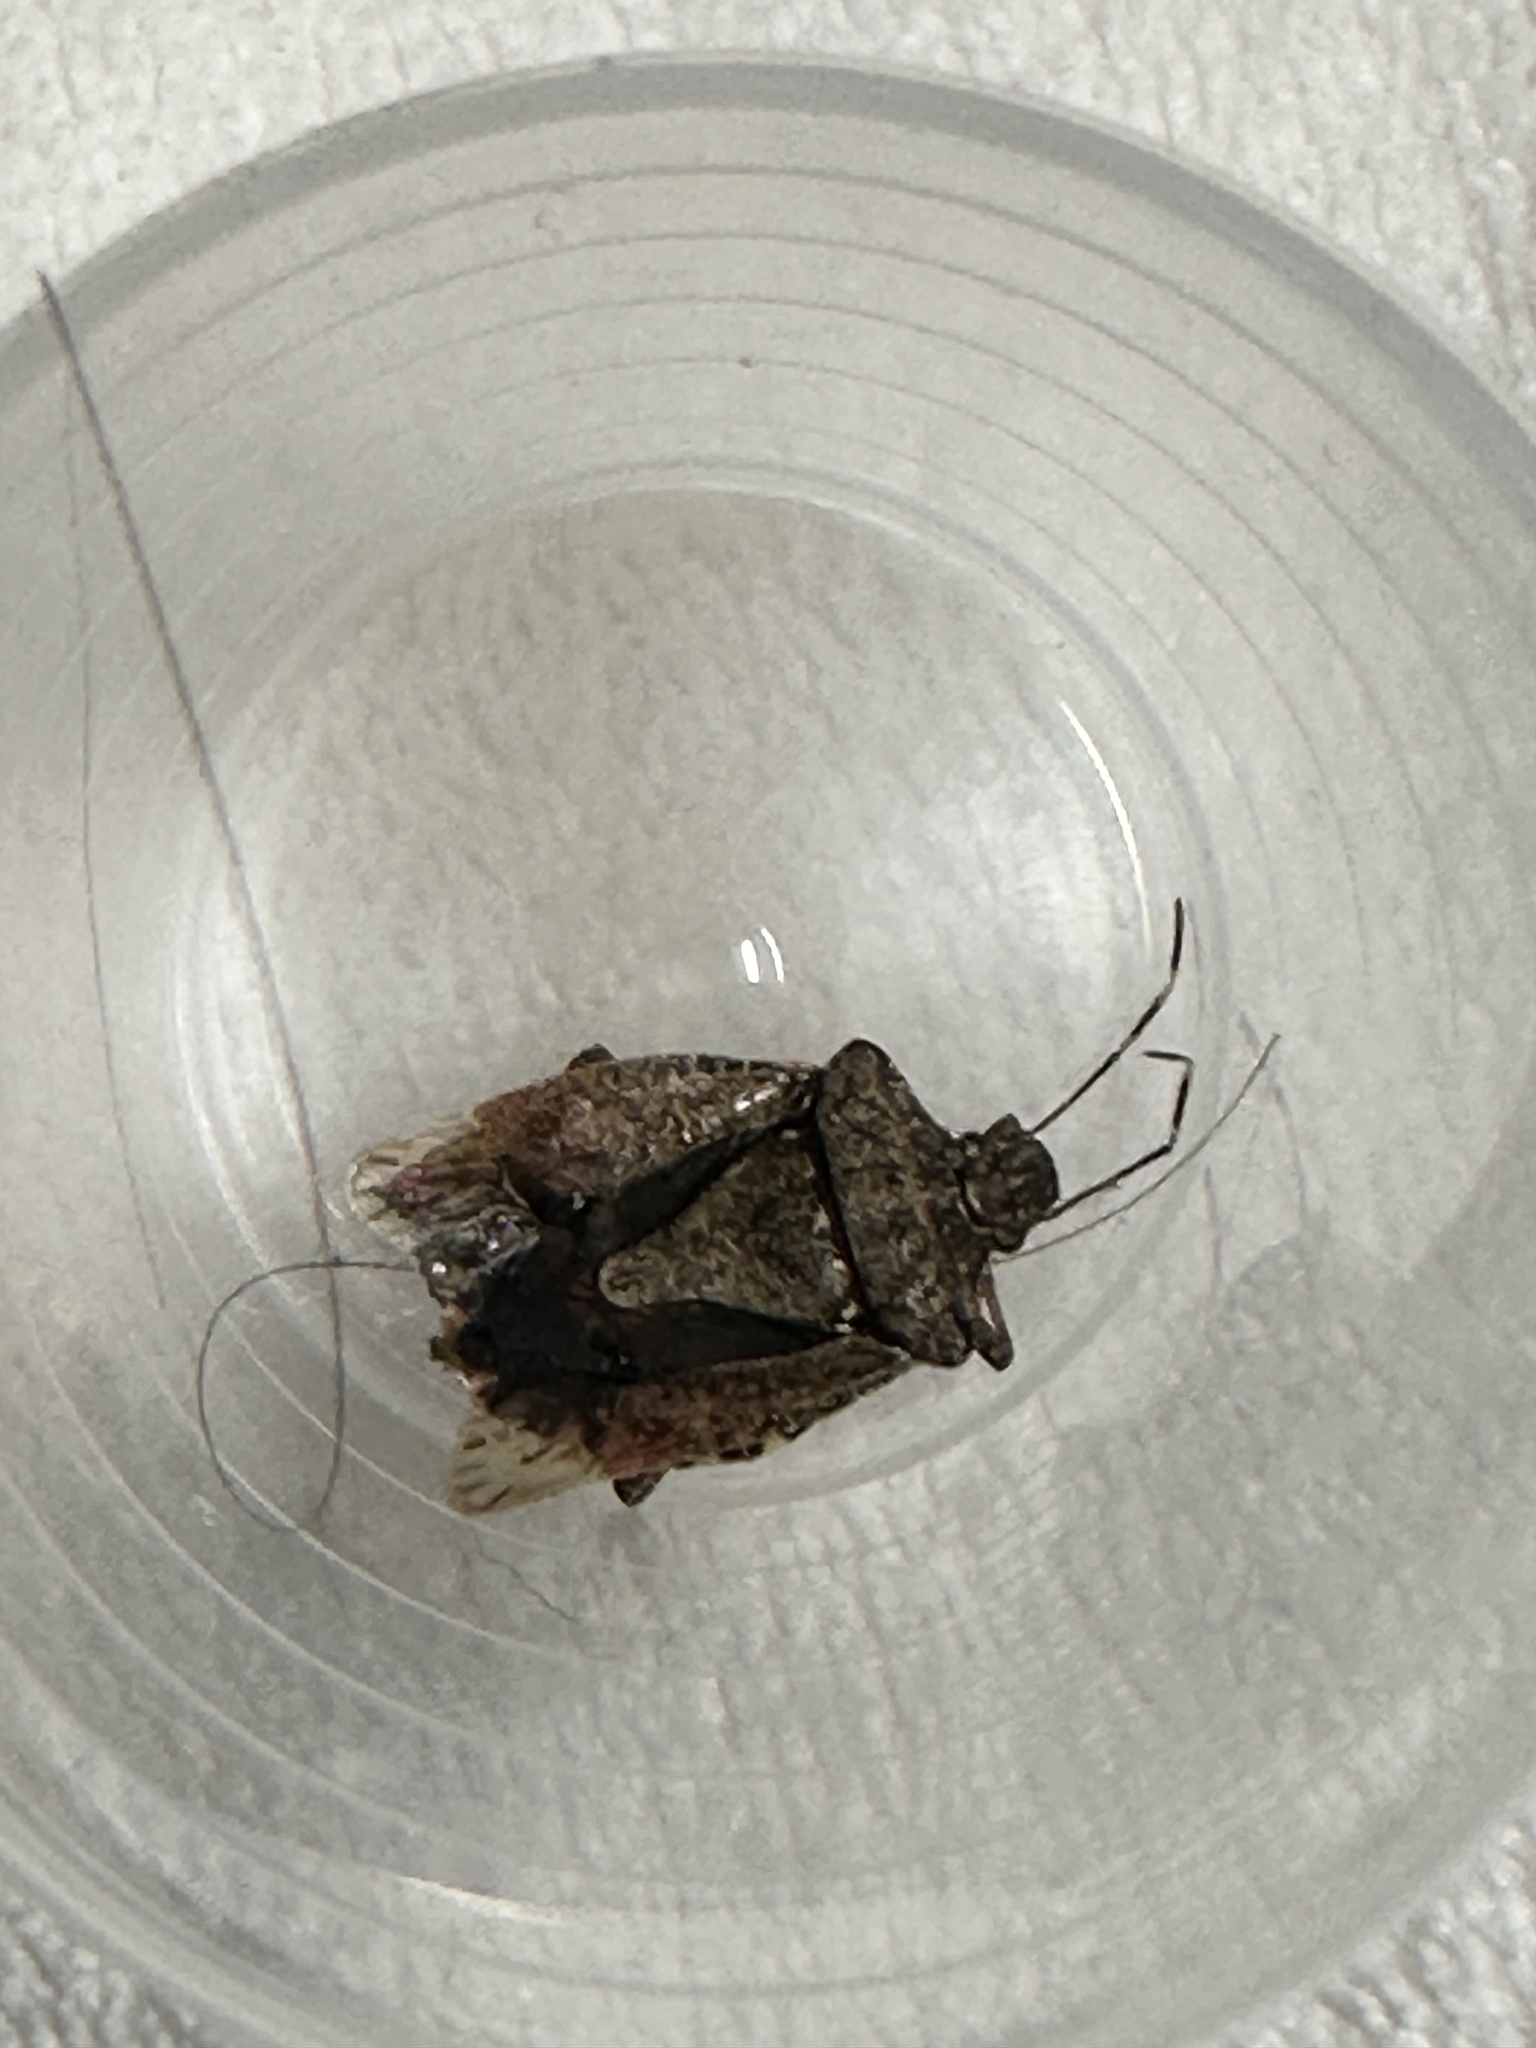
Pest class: stink_bug